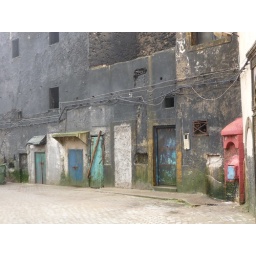
Weathered walls and doors in Essaouira.